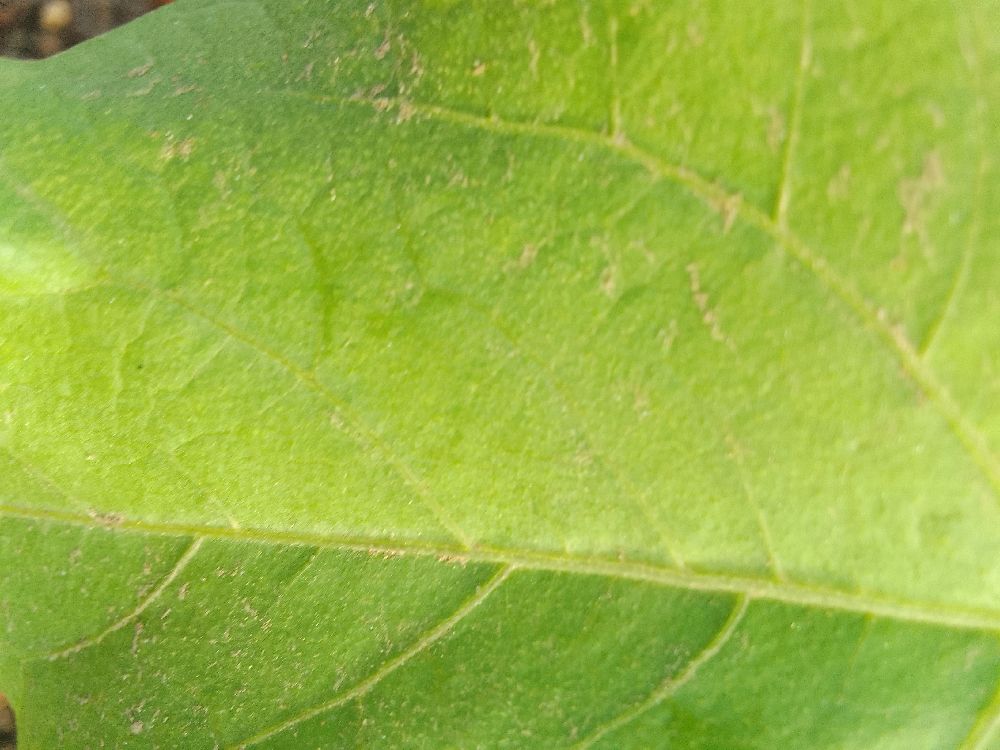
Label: healthy